Ajax Experience

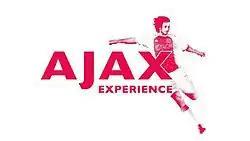

The Ajax Experience was a museum dedicated to AFC Ajax' club history in Amsterdam in the Netherlands. The museum, located at the Rembrandtplein, was opened on 24 September 2011 and closed within two years after a 9 million euro loss.